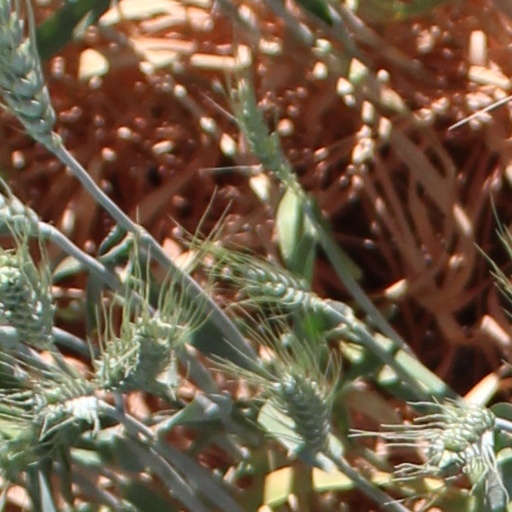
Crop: wheat